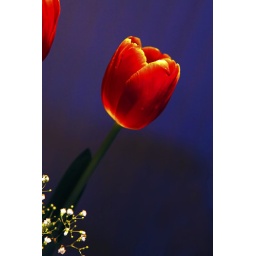
&lt;i&gt;Spring has finally sprung. The flowers bloom aplenty. Tulip cups abound. -- a Haiku, by &lt;b&gt;Bill Adams&lt;/b&gt;&lt;/i&gt;